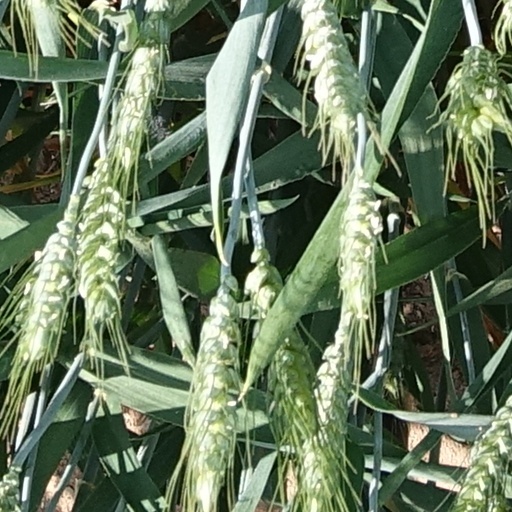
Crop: wheat